Mount Atkinson

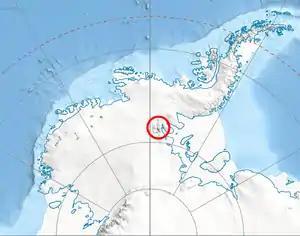
Location of Sentinel Range in Western Antarctica.

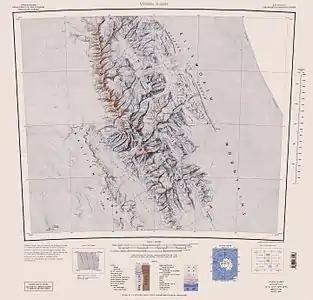
Sentinel Range map.

Mount Atkinson is a prominent mountain 3.5 miles (6 km) west-southwest of Mount Craddock in the Sentinel Range, Antarctica. Mapped by United States Geological Survey (USGS) from surveys and U.S. Navy aerial photographs, 1957–60. Named by Advisory Committee on Antarctic Names (US-ACAN) after Richard C. Atkinson, Director, National Science Foundation, 1977–80.